Burundi at the 2008 Summer Olympics

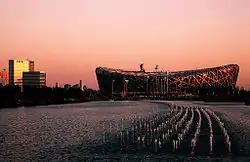
The Beijing National Stadium, where Nshimirimana and Niyonizigiye competed in track and field events

Francine Niyonizigiye, Burundi's flag bearer at the opening ceremony, competed on Burundi's behalf at the Beijing Olympics, in the women's 5000metre races. Born in 1988, Niyonizigiye was 19 years old at the 2008 Olympics. Niyonizigiye previously competed in the 2004 Olympics, also in the 5000 metres. During the qualification round, which took place on August 19, Niyonizigiye competed in the sixteen-person second heat. She finished the race in 17minutes, 8.44seconds, finishing in fourteenth place, the last of the finishing athletes, after Russia's Yelena Zadorozhnaya was disqualified. Niyonizigiye finished just under aminute behind thirteenth placing Hungarian Krisztina Papp. The heat itself was led by Ethiopia's Meseret Defar (14minutes 56.32seconds). Of the 32 competitors to finish the event's first round, Niyonizigiye ranked 31st. She did not advance to later rounds.